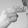
ASL letter: H